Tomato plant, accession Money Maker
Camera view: horizontal (90 deg, fisheye); turntable rotation: 90 degrees
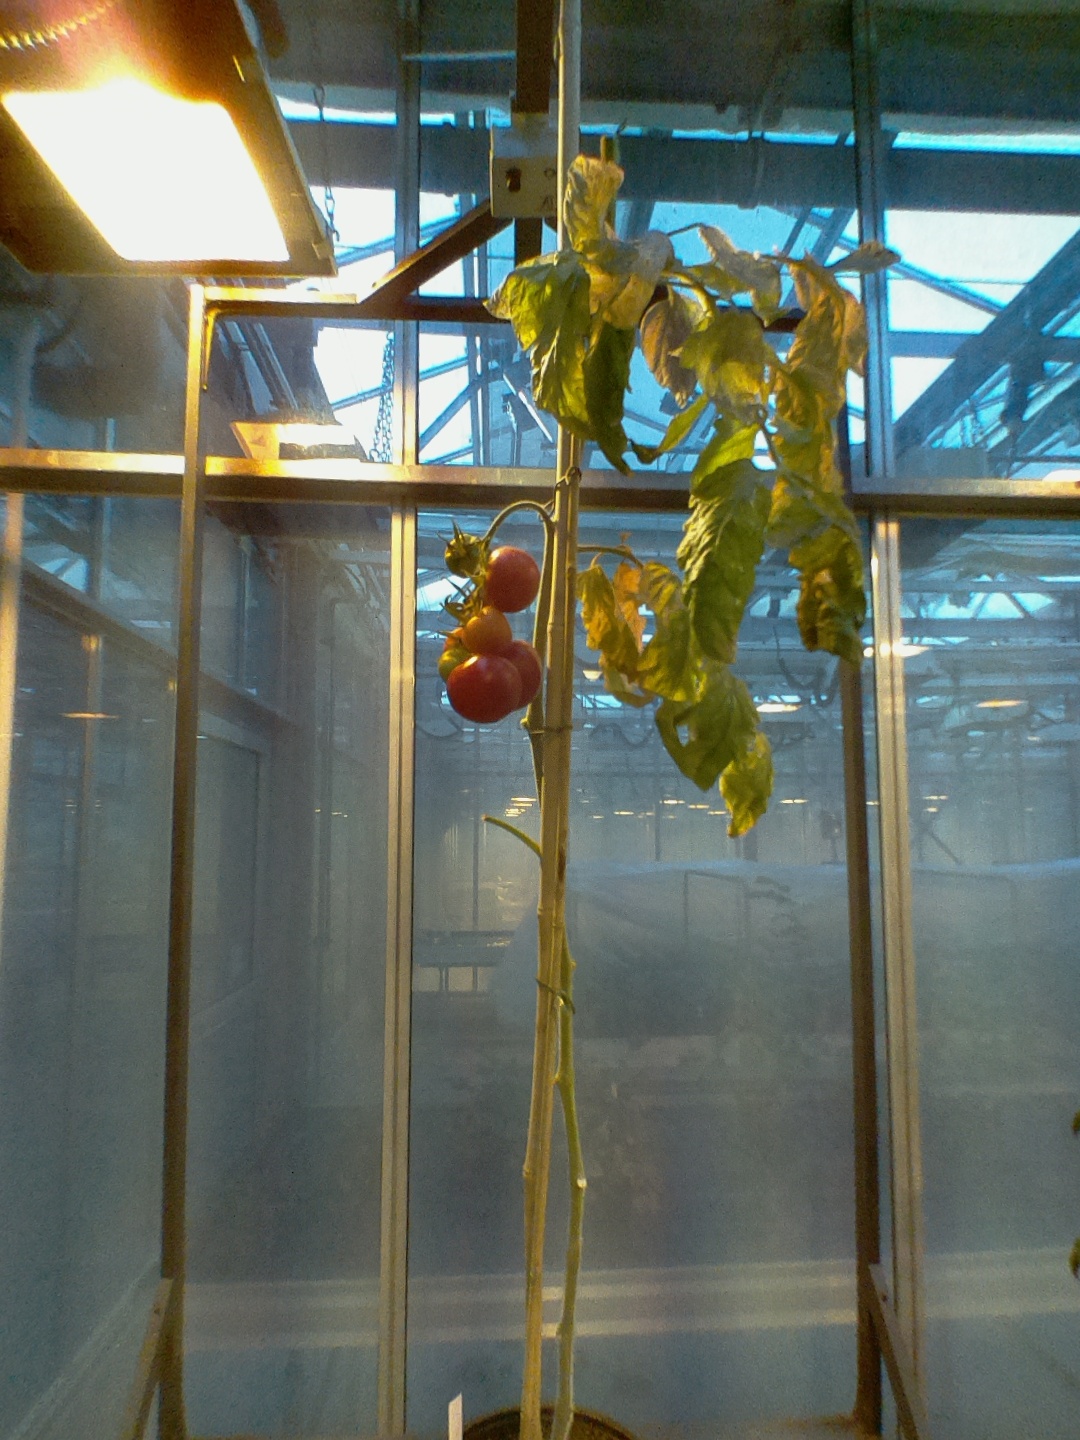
BBCH growth stage 87: 70%-80% of fruits show typical fully ripe color